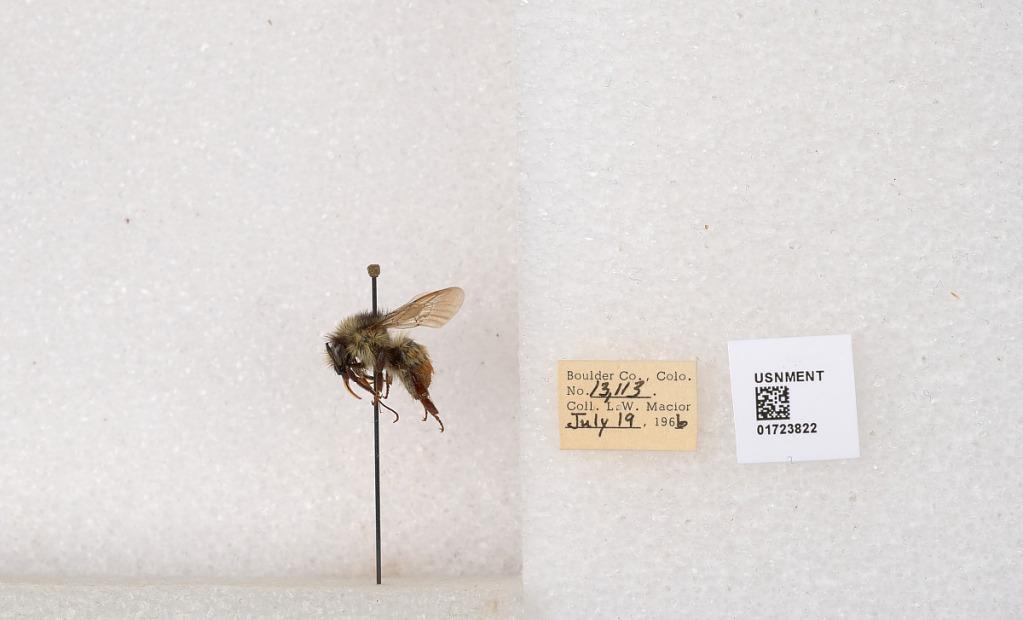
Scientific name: Bombus flavifrons Cresson
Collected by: L. Macior
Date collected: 1966-7-19
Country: United States
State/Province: Colorado
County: Boulder
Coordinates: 40.0925, -105.358